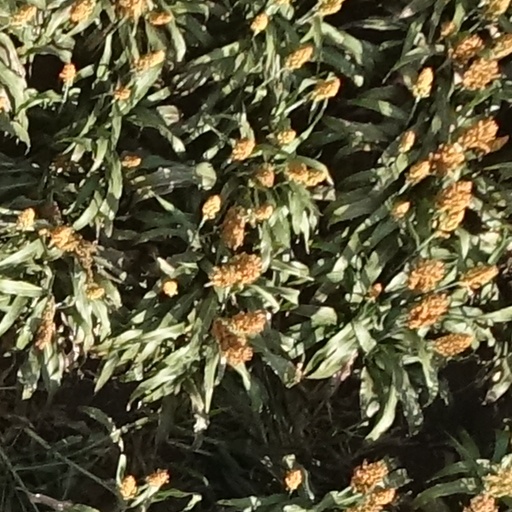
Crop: sorghum